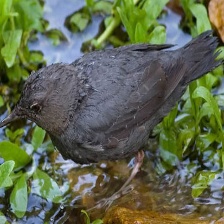
Species: AMERICAN DIPPER
Scientific name: CINCLUS MEXICANUS